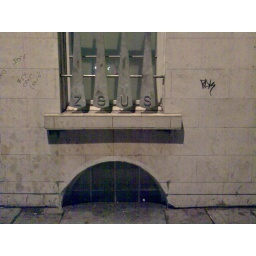
A gorgeous detail on a building in Dublin I spotted while walking drunk one night!